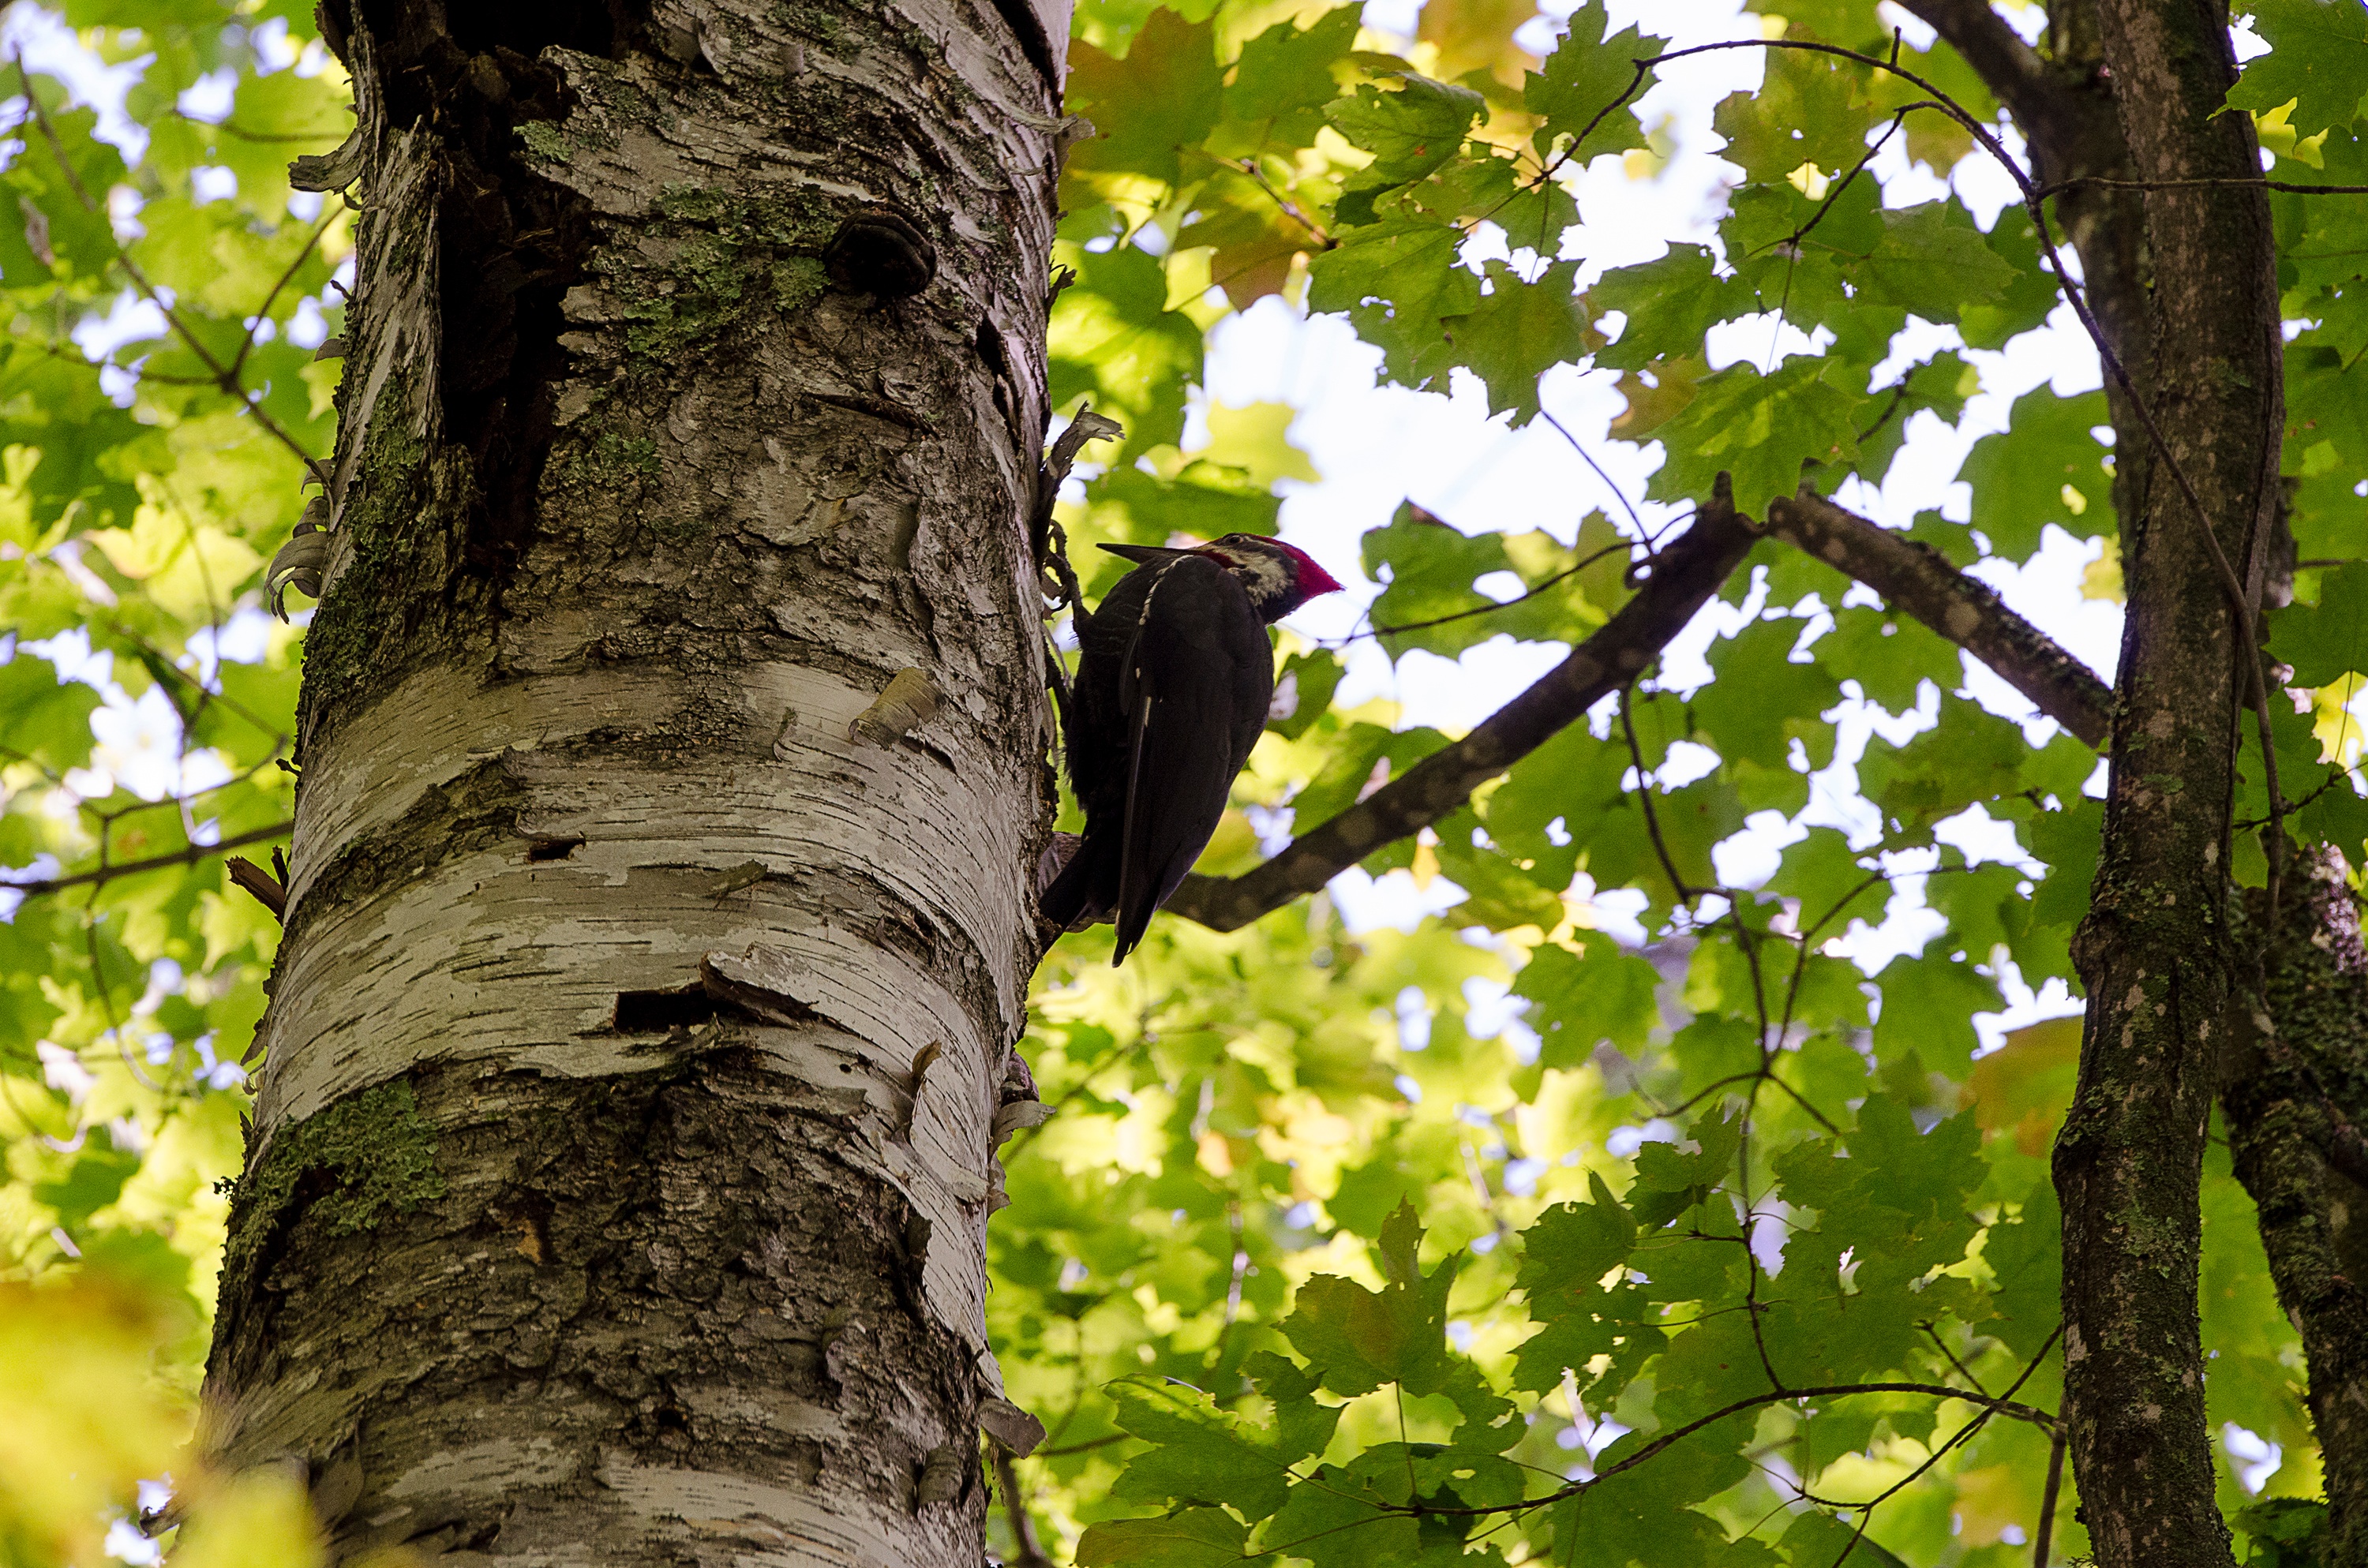
tree, nature, forest, branch, plant, sunlight, leaf, flower, trunk, green, produce, birch, autumn, botany, deciduous, woodland, flowering plant, plant stem, woody plant, land plant, plane tree family